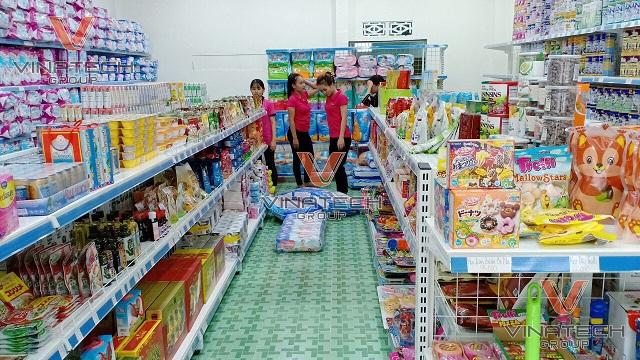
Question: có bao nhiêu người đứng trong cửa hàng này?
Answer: có bốn người đứng trong cửa hàng này